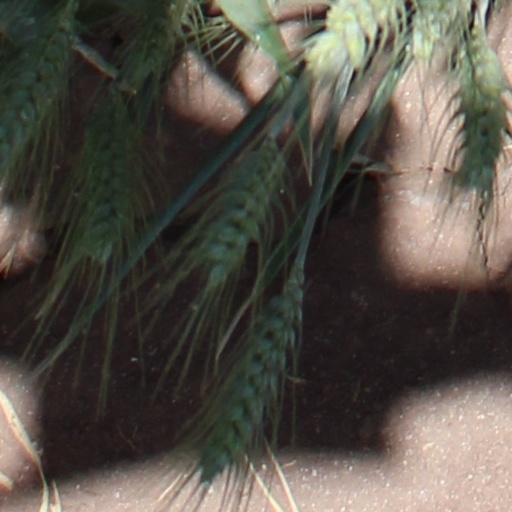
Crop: wheat